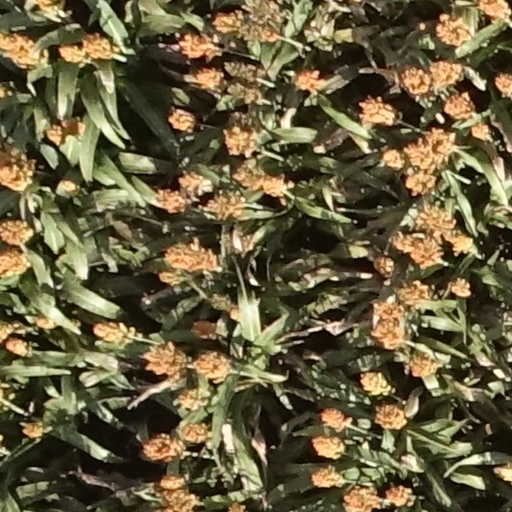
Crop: sorghum